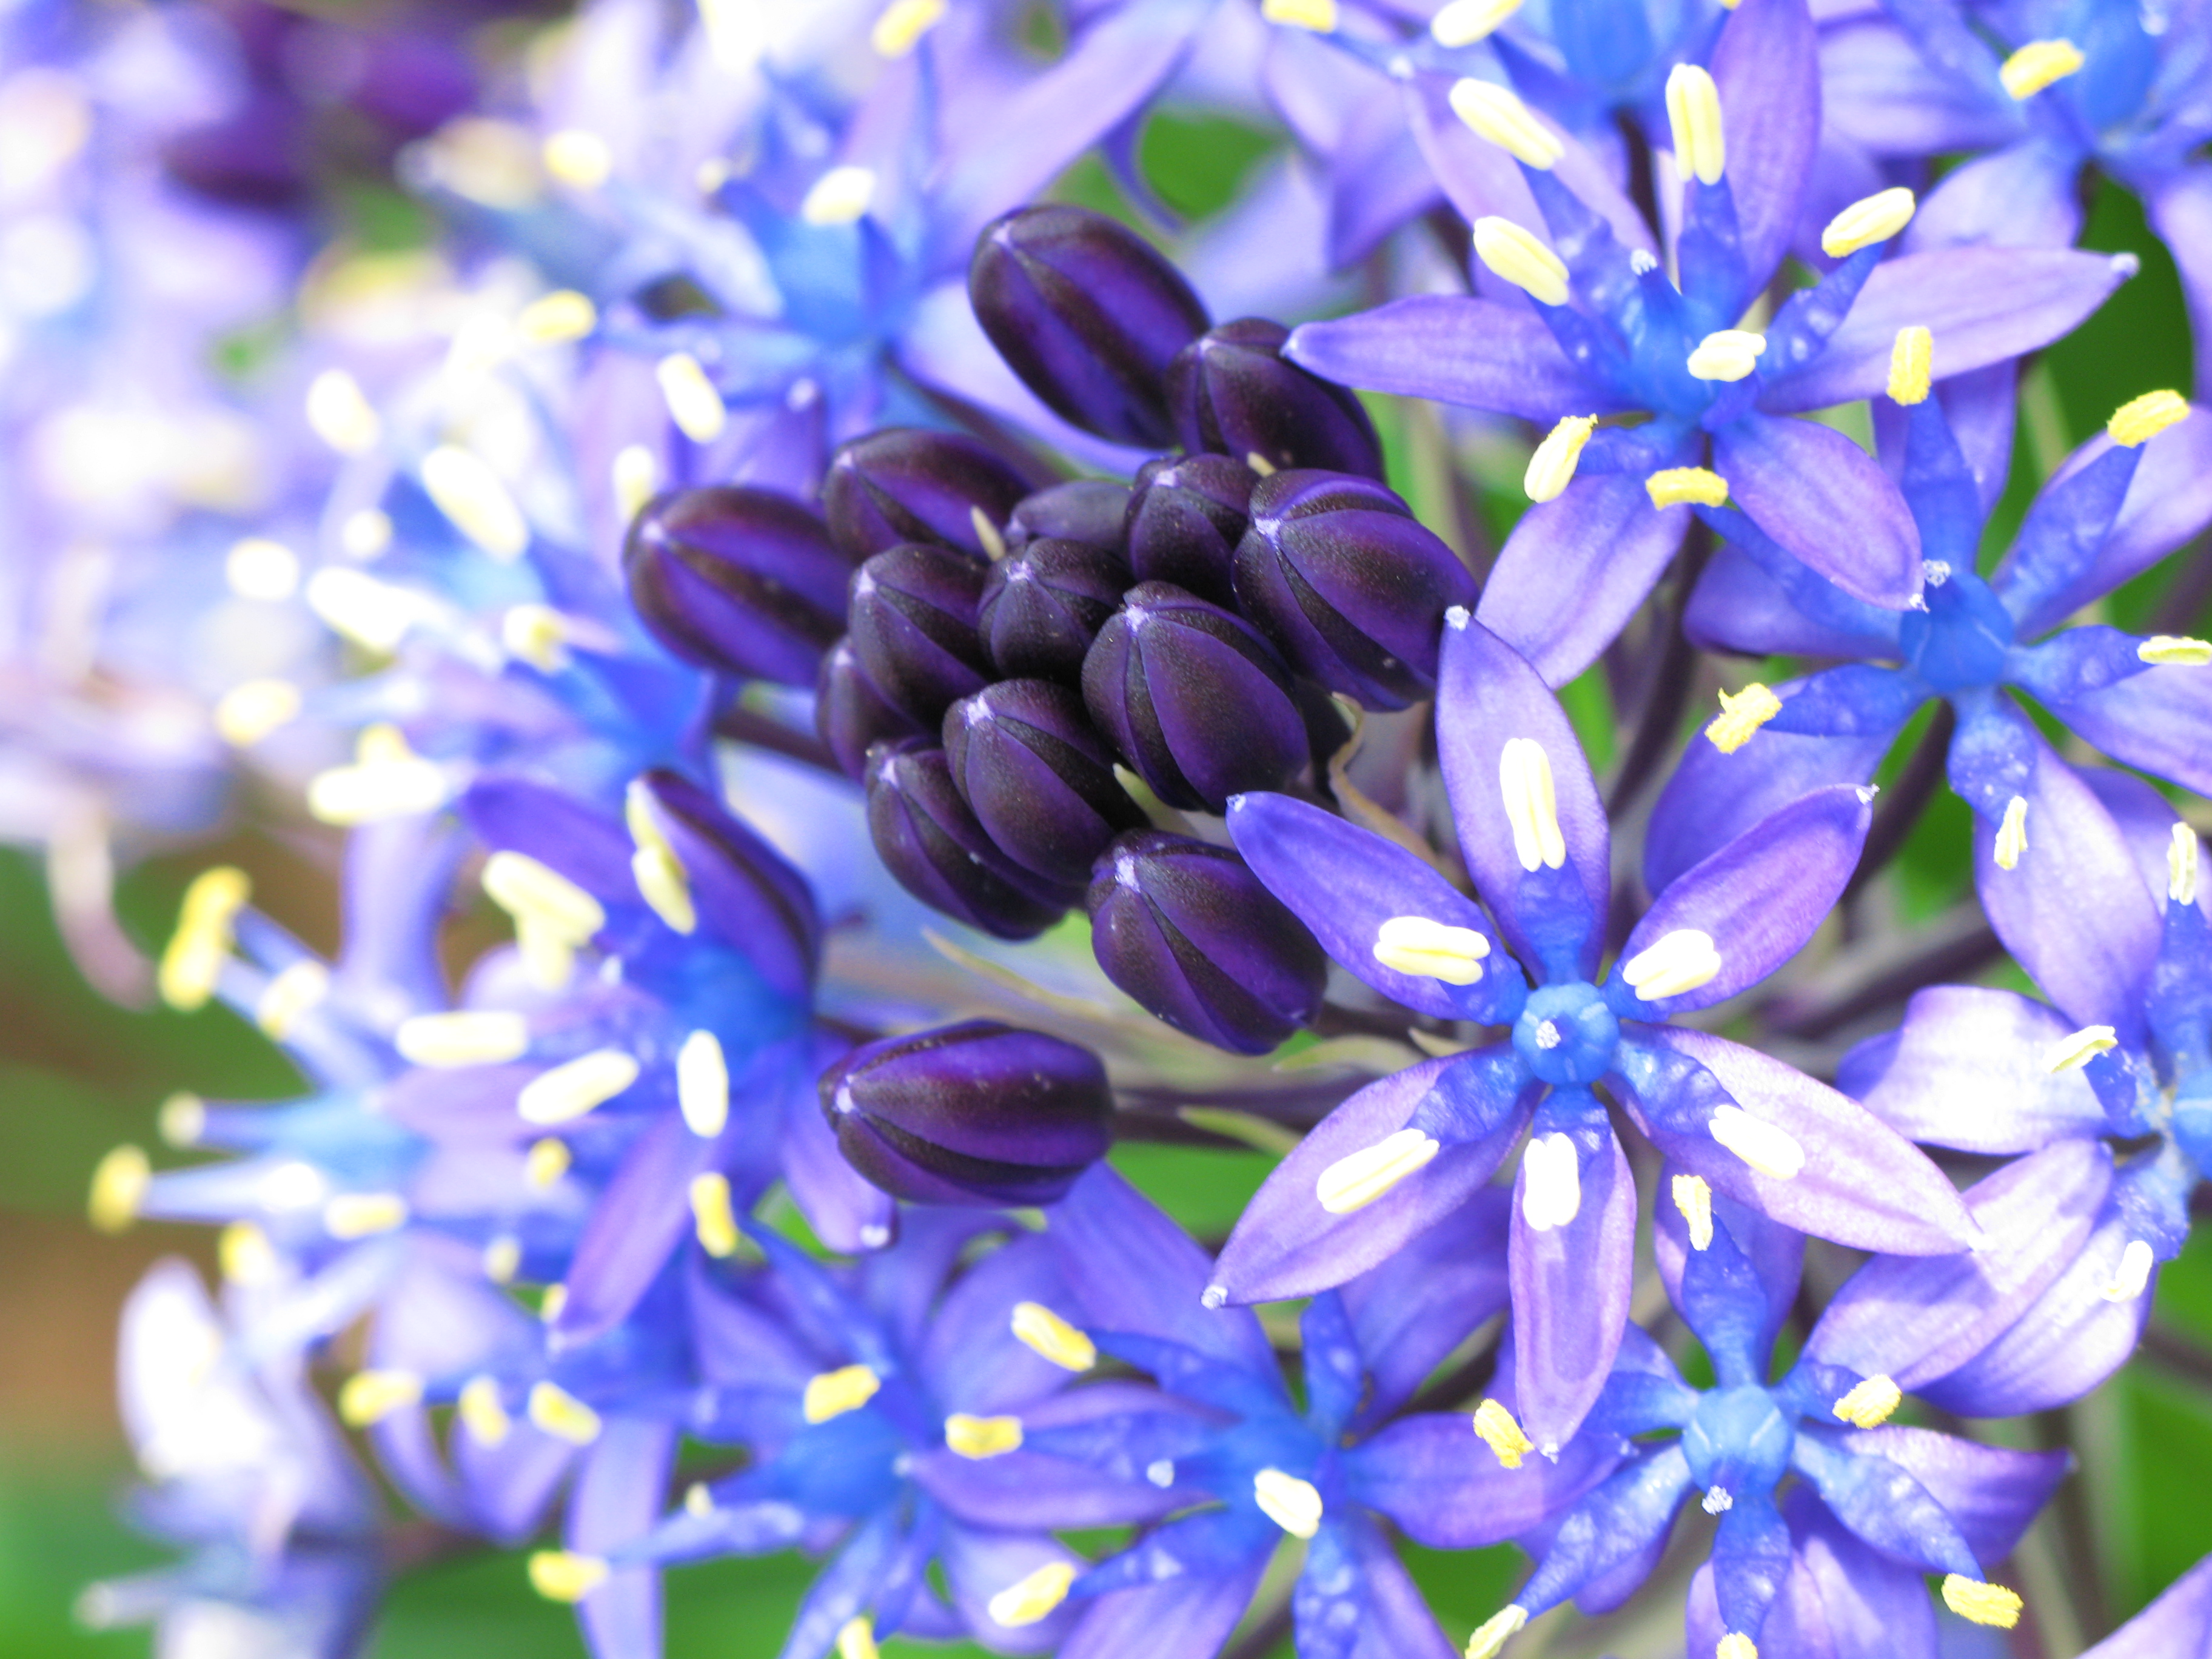
plant, flower, purple, petal, blue, flora, wildflower, hires, lily, flickrdiamond, peruvian, hyacinth, hi, res, g7, cuban, scilla, peruviana, lupin, macro photography, flowering plant, land plant